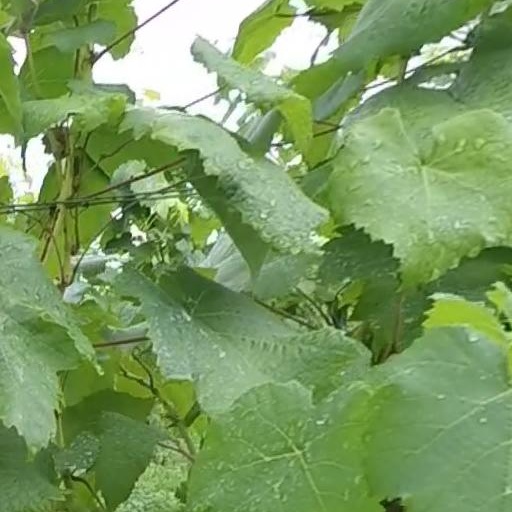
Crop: grape